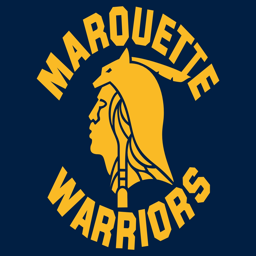
the logo , is the likeness of person